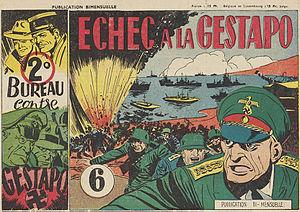
Bande dessinée Échec à la Gestapo. 2e Bureau contre Gestapo, n° 6du 1er octobre 1950. Publication bimensuelle. E.P.M. Edit., 5, rue du Faubourg-Poissonnière, Paris (9e) - Comité de direction
Le 2ᵉ bureau d'un état-major dans l'Armée française est le service chargé de l'analyse du renseignement. L'expression deuxième bureau désigne communément le service de renseignements de l'armée française entre 1871 et 1940, en référence au 2ᵉ bureau de l'État-Major général dont il était une composante.